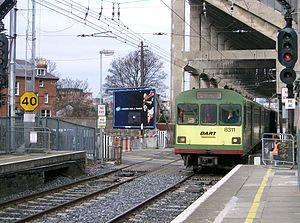
Lansdowne Road était un stade du quartier de Ballsbridge, à Dublin, qui abritait principalement les rencontres de l'équipe d'Irlande de rugby à XV mais aussi des matches de l'équipe de la République d'Irlande de football et des concerts. Il tenait son nom de la rue adjacente.
La Gare de Lansdowne Road est une gare ferroviaire située sur Westland Row dans la partie sud de Dublin, à proximité immédiate du Aviva Stadium. La Coras Iompair Eireann en est le propriétaire. C'est une gare DART et Intercity.
Ballsbridge est un quartier de Dublin en Irlande situé du côté sud de l’agglomération. Quand on arrive dans Ballsbridge en venant du centre de Dublin, un panneau rappelle que par-dessus la Dodder M. Ball avait été construit un pont et qu’il en était le propriétaire, il en tirait un bénéfice avec un péage.
Le Transport ferroviaire irlandais décrit le réseau ferroviaire, existant sur l'ensemble de l'Irlande, c'est-à-dire l'État d'Irlande et l'Irlande du Nord, ainsi que les principaux acteurs impliqués dans l'exploitation et la gestion de ce réseau.